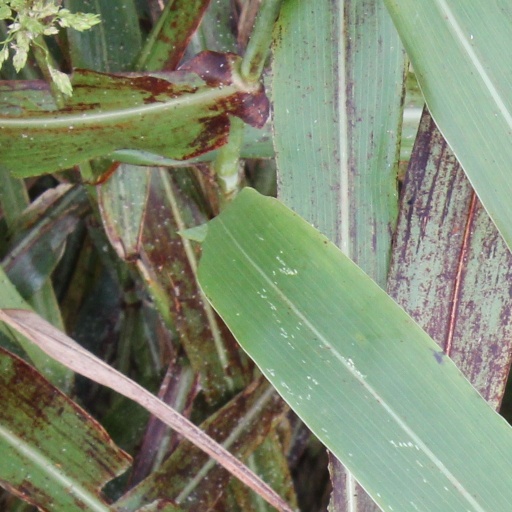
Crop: sorghum